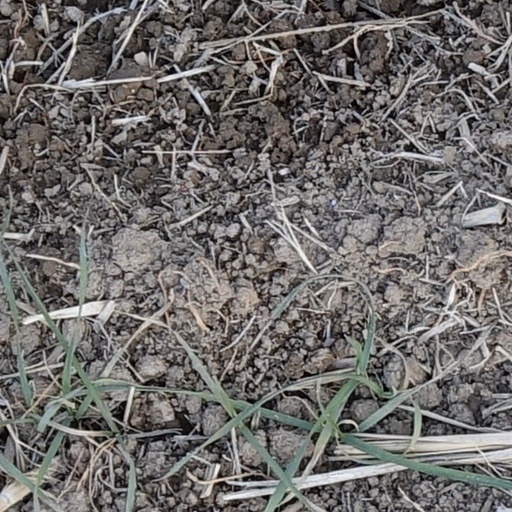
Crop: wheat